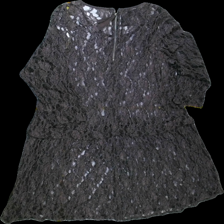
View: back
Type: Dress
Category: Ladies
Brand: Masai
Colors: Black
Material: 51% nylon, 49% viscose
Pattern: Lace
Cut: C-collar
Size: XL
Season: All
Smell: Minor
Price range: <50
Recommended usage: Repair